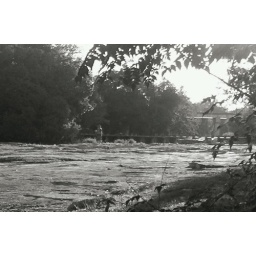
The rocks give the picture a sense there is water but all that is rock below